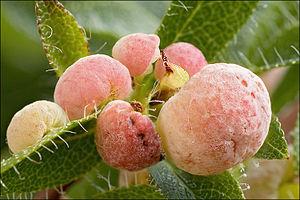
Les macromycètes ou macrochampignons sont des champignons dont la fructification est visible à l'œil nu. Ils s'opposent en cela aux micromycètes ou microchampignons qui ne peuvent être observé qu'au microscope, comme les levures ou les moisissures. Il s'agit d'une notion vague, aux limites peu claires, et qui ne recouvre aucune réalité évolutive ou taxinomique tangible. Elle est souvent utilisée pour désigner de manière savante les « champignons » de la langue courante, c'est-à-dire ceux susceptibles d'être récoltés pour l'alimentation ou d'autres usages.